BIG WIRES Act

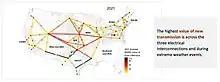
A map of United States electrical transmission needs; the 2021 Average $/MWh value of interregional price differences. The highest-value links are from Texas (Electric Reliability Council of Texas) to its neighboring regional interconnections, such as from Texas to the west, with a value of $138 million/MWh.

The BIG WIRES Act's provisions require each of the FERC transmission planning regions to have interregional transfer capacity equal to 30% of their peak electrical demand, or an increase of 15% from the present, whichever is lower. Its intent is to improve the United States electrical grid and make electricity more affordable. After an 18-month rulemaking period, FERC would give its individual planning regions two years to plan grid upgrades. Among other steps, regions would negotiate bilateral agreements on construction responsibility, funding, and timelines. If a region fails to file a plan with FERC for approval, FERC would be empowered to make those interregional plans.